1963 Togolese coup d'état

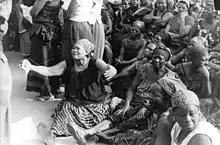
African women mourning the murder of president Olympio, 1963

As the first military coup d'état in the newly independent French and British countries of Africa, the event had a large impact throughout Africa and around the world. Multiple African countries condemned the attack and the event became a key lesson in the formation of the Organisation of African Unity (OAU), completed months after the coup. The charter of the OAU claims "unreserved condemnation, in all its forms, of political assassination, as well as of subversive activities on the part of neighboring States or any other State".